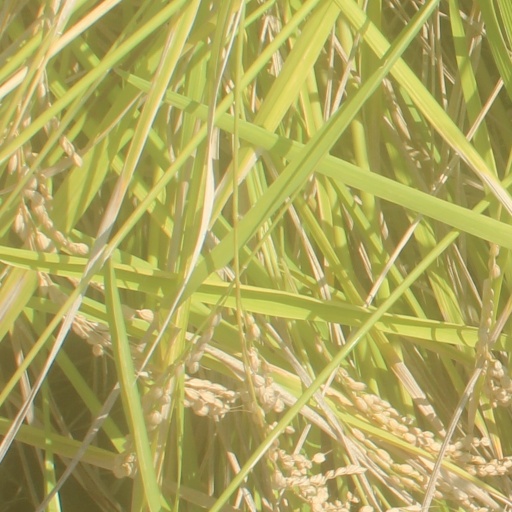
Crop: rice